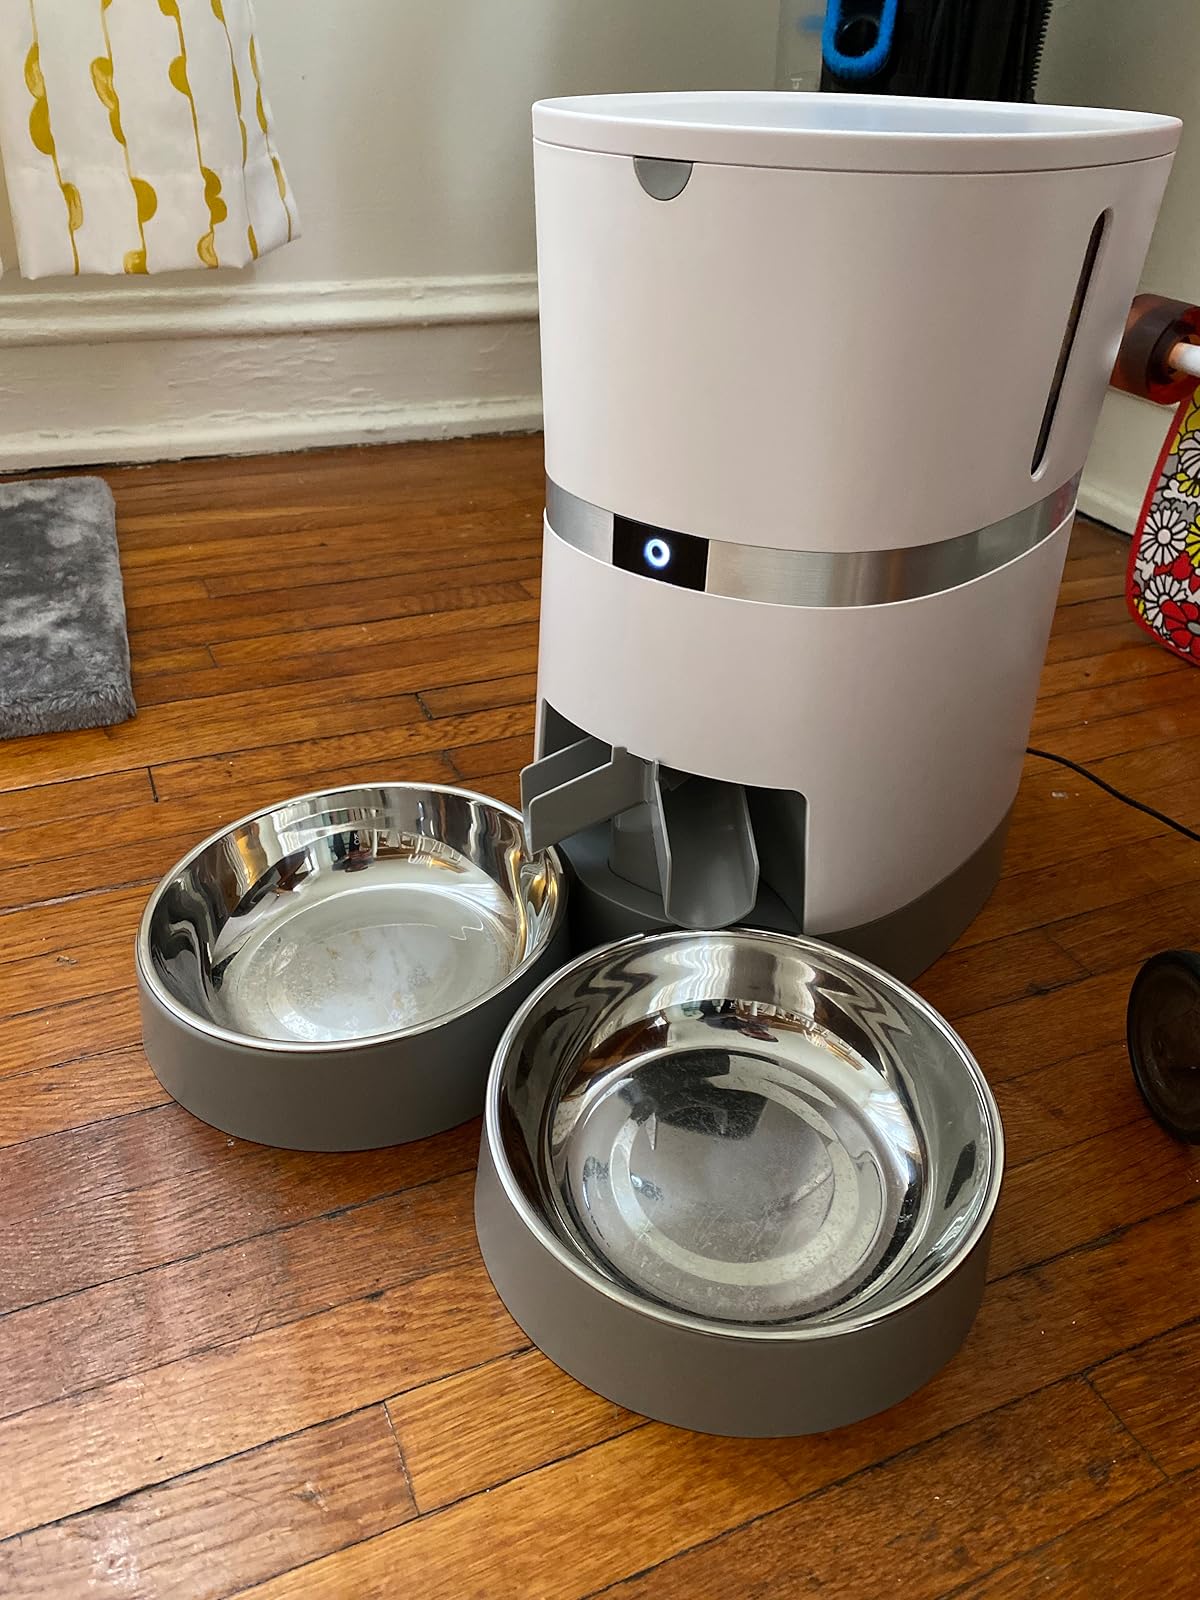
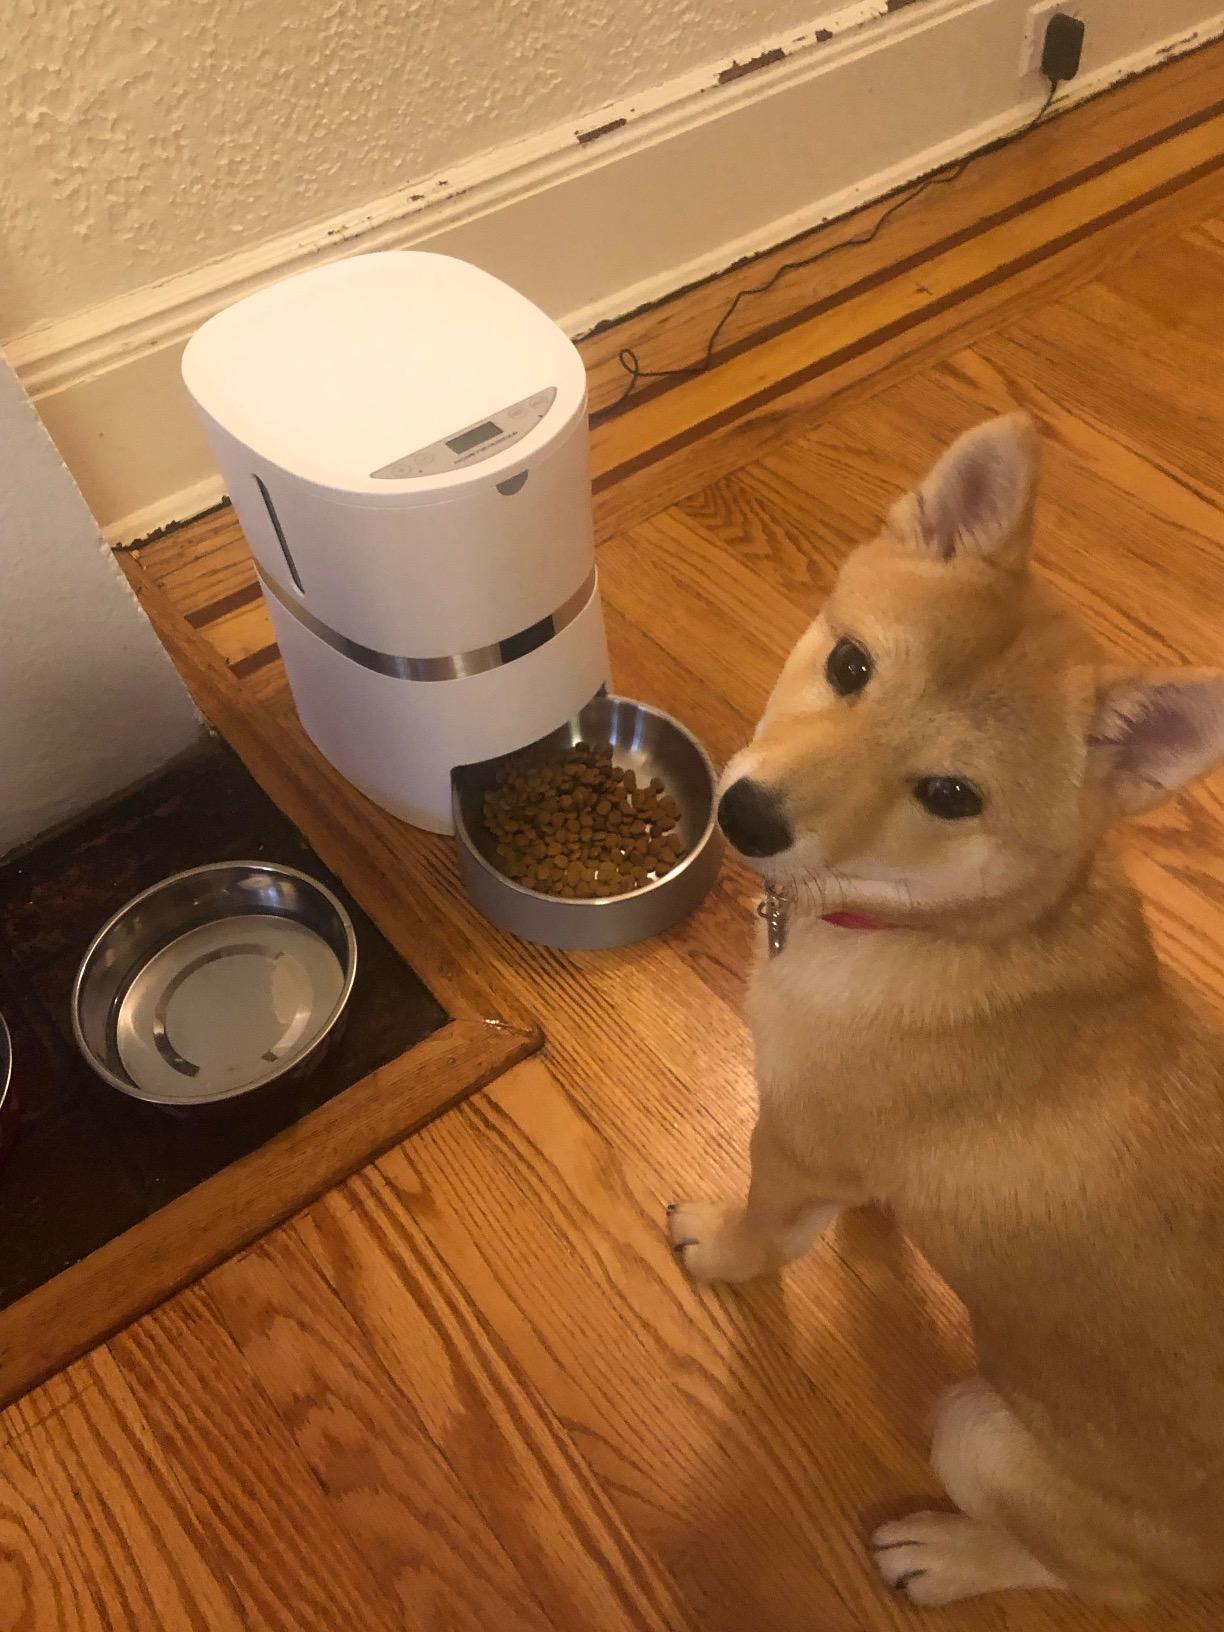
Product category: items_feeder
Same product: no